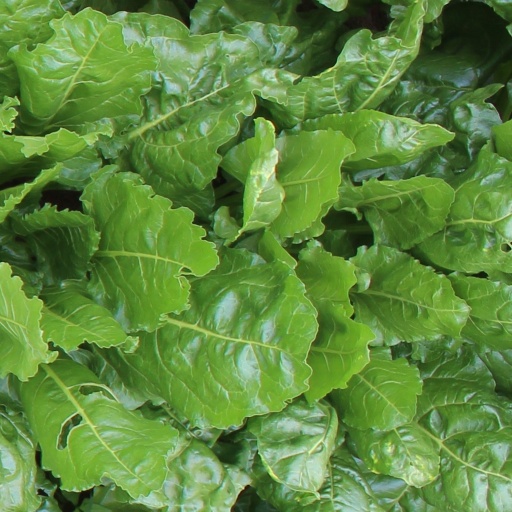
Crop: sugar beet